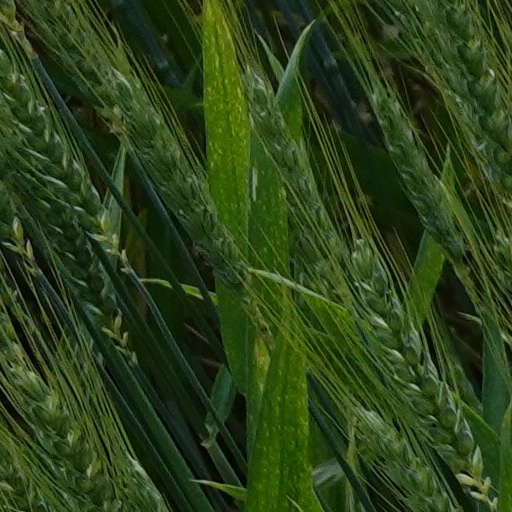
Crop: wheat